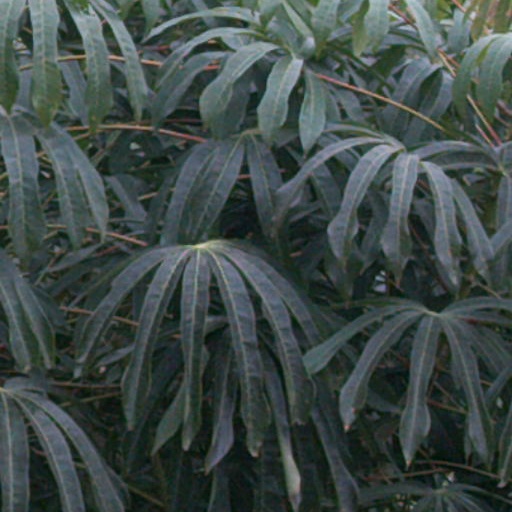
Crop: cassava